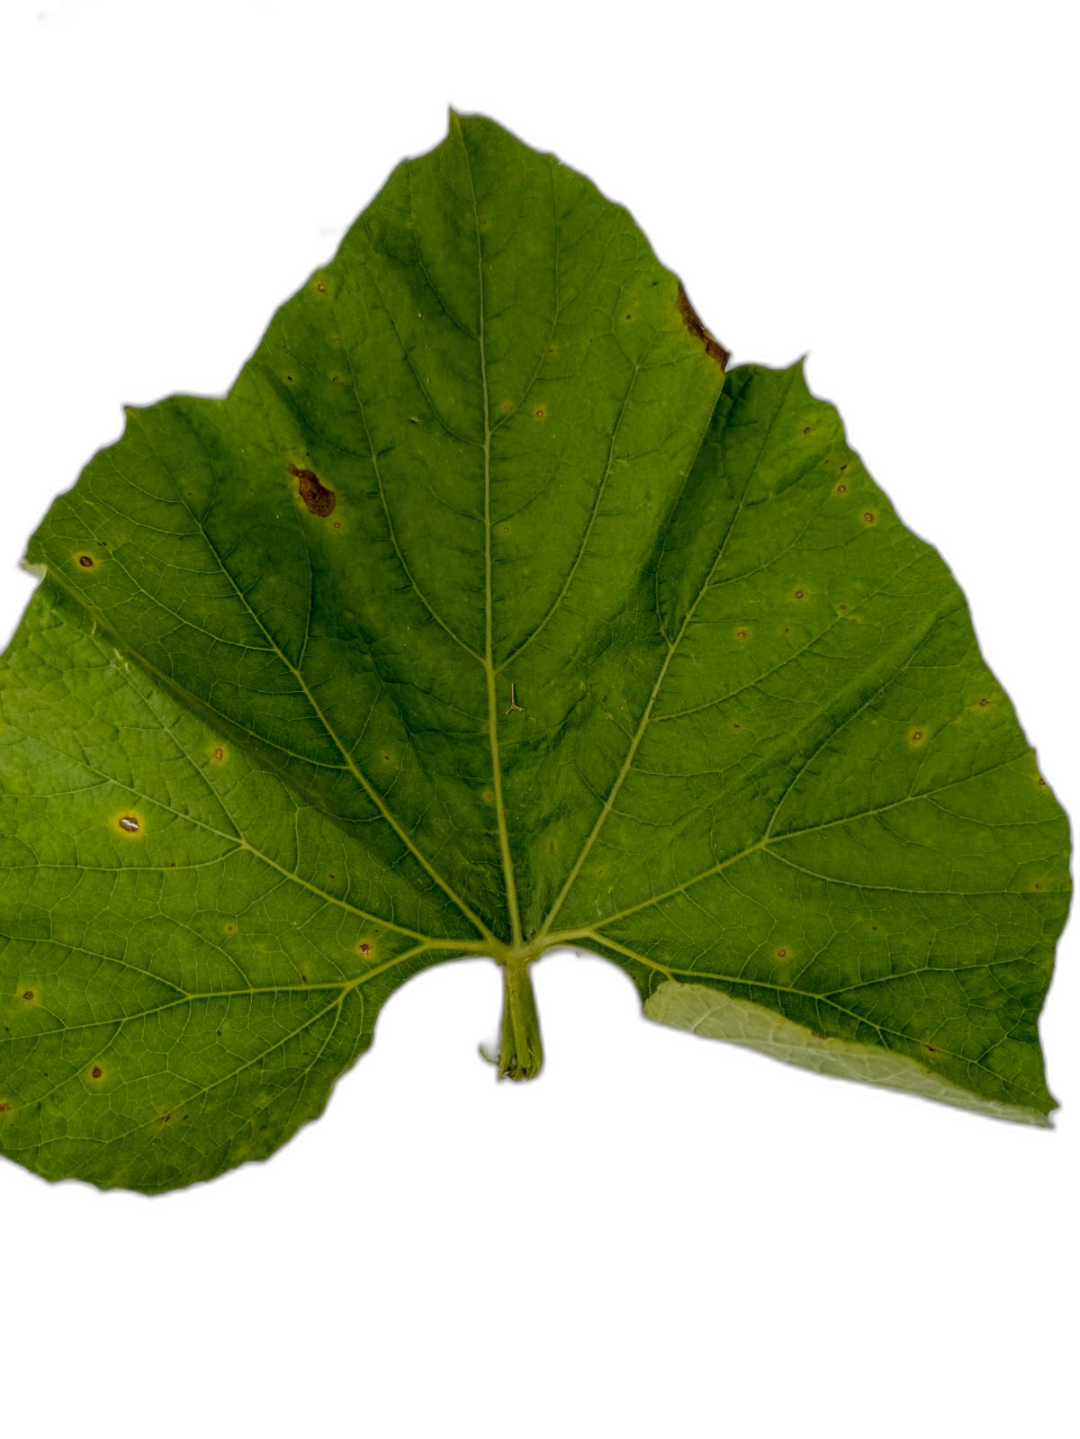
Crop: Bottle Gourd
Label: Alternaria_Leaf_Blight